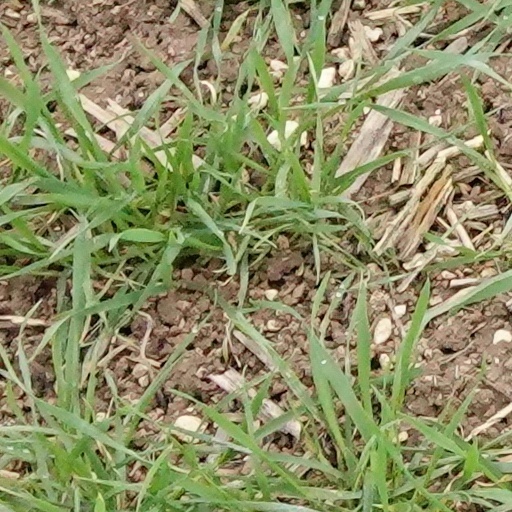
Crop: wheat